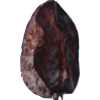
Label: carambola